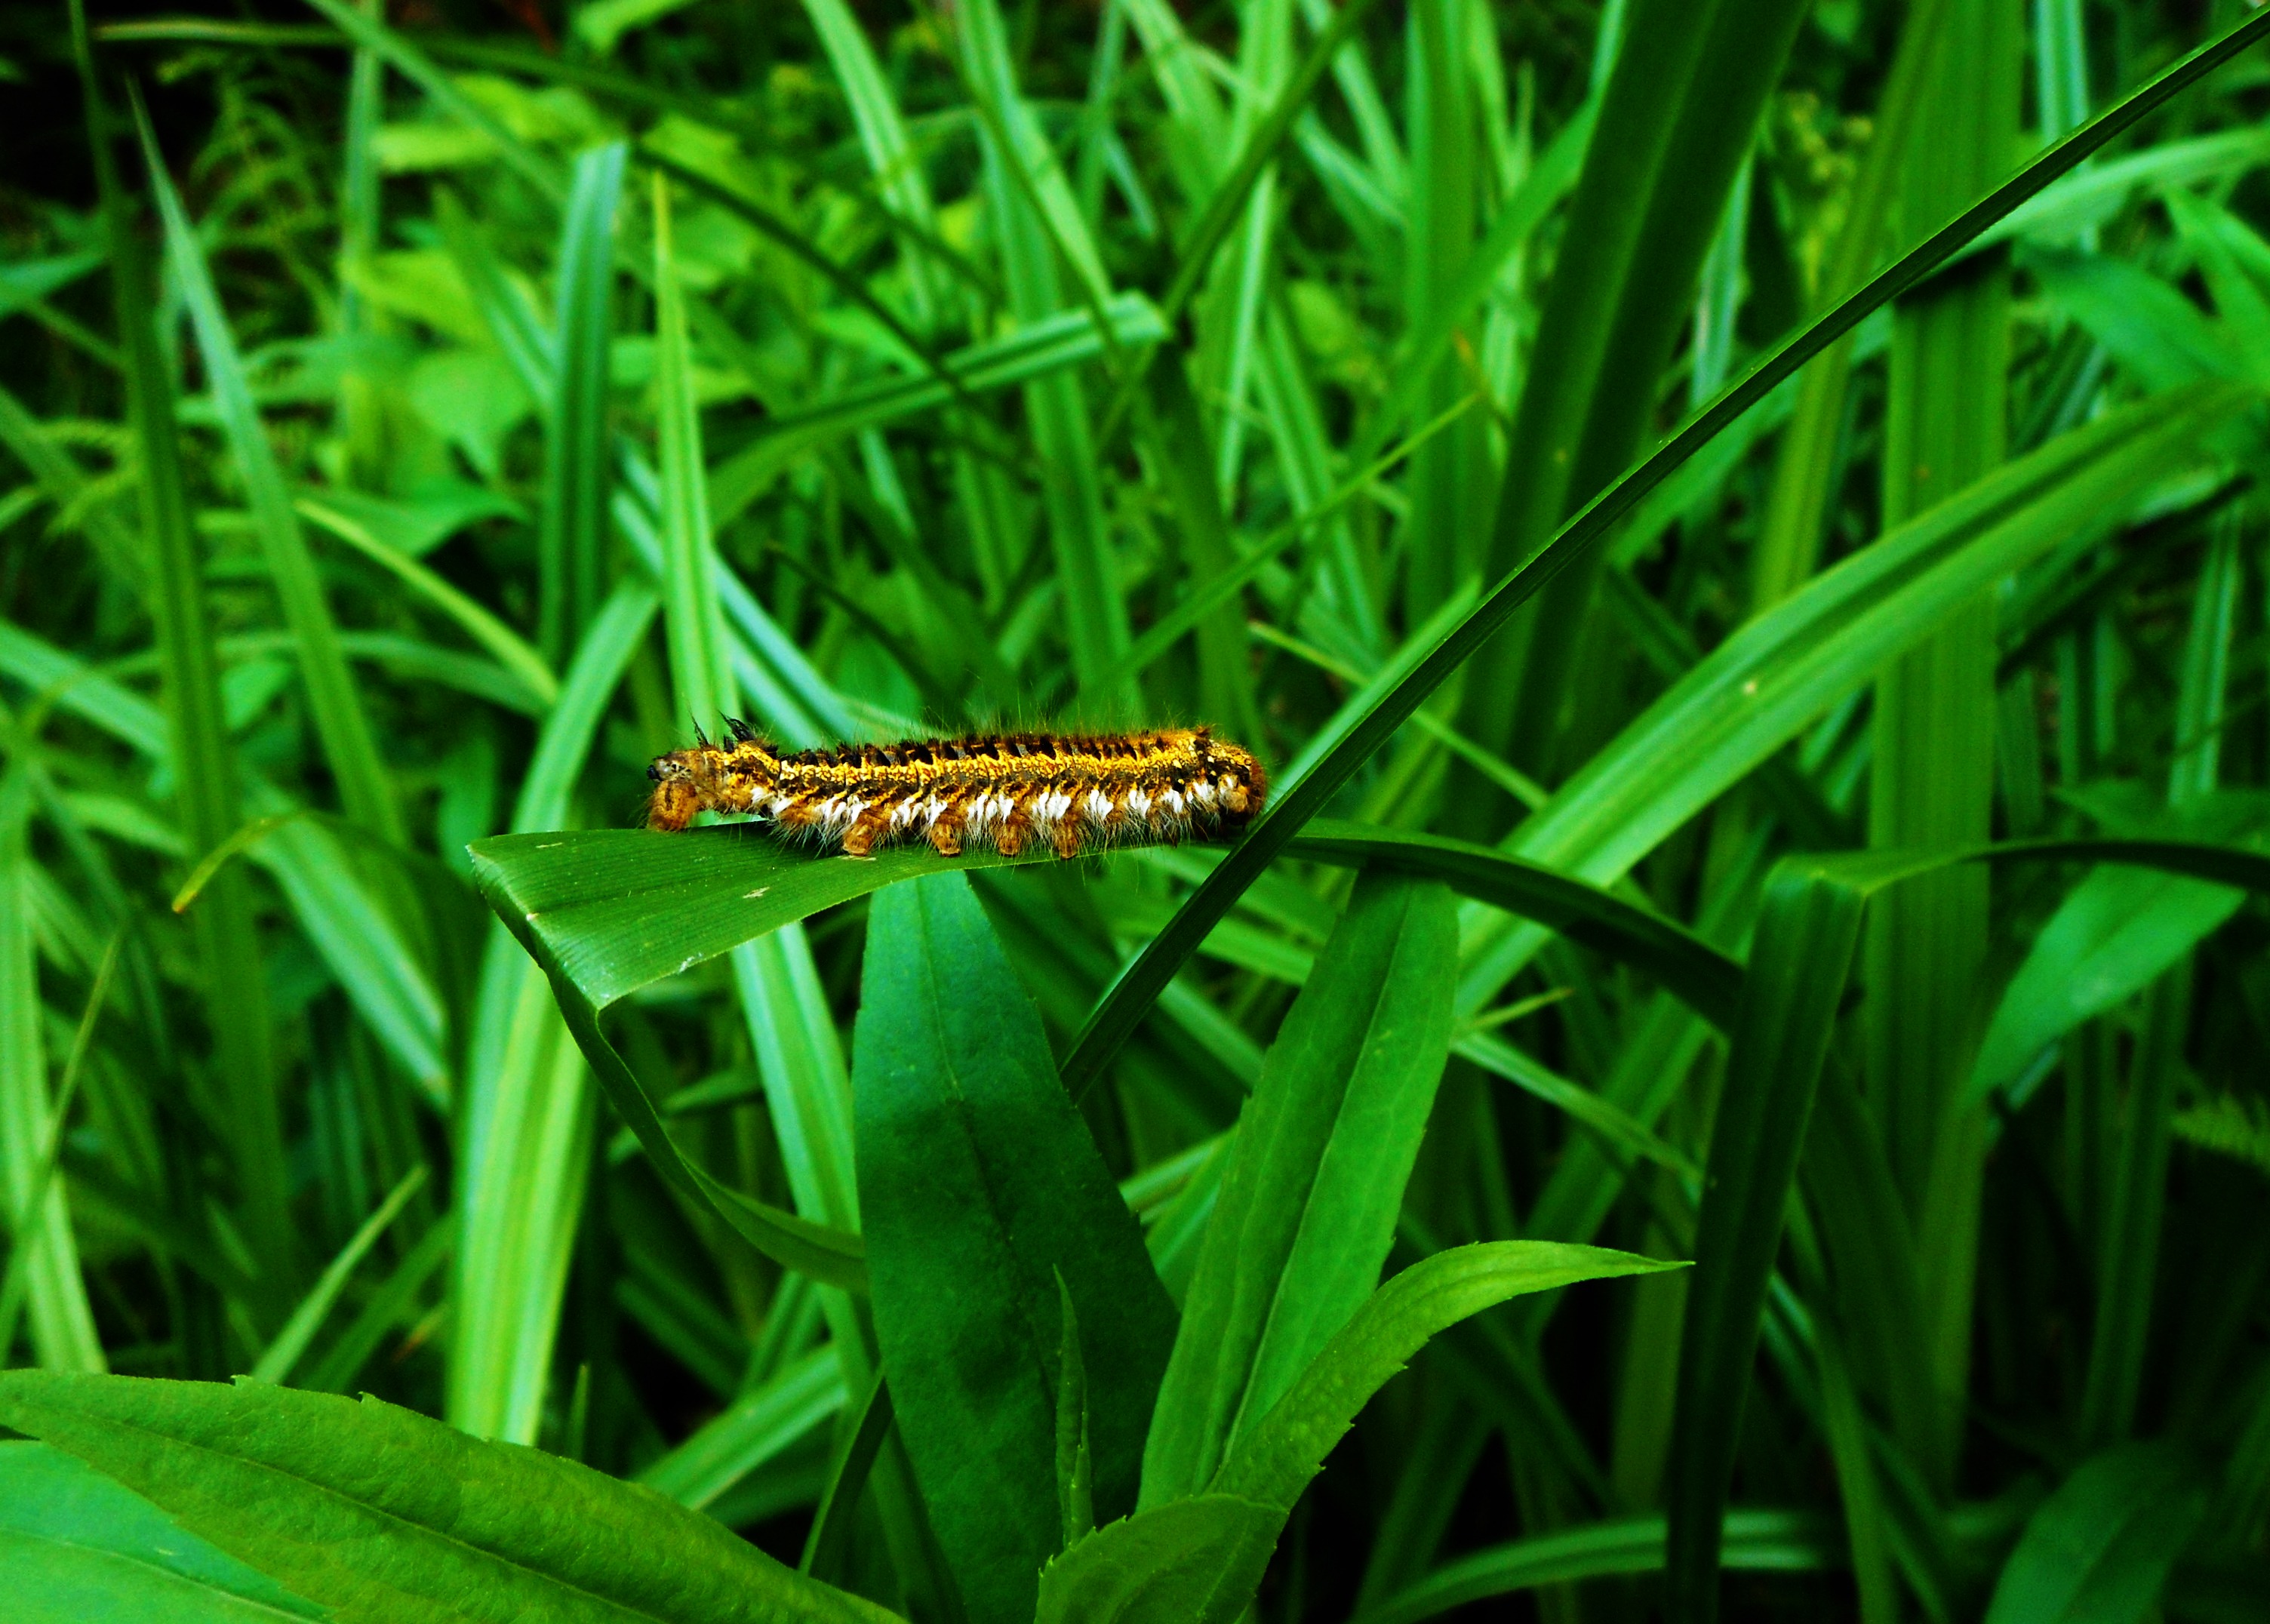
nature, grass, lawn, leaf, green, jungle, insect, fauna, invertebrate, caterpillar, at, green grass, macro photography, grass family, plant stem